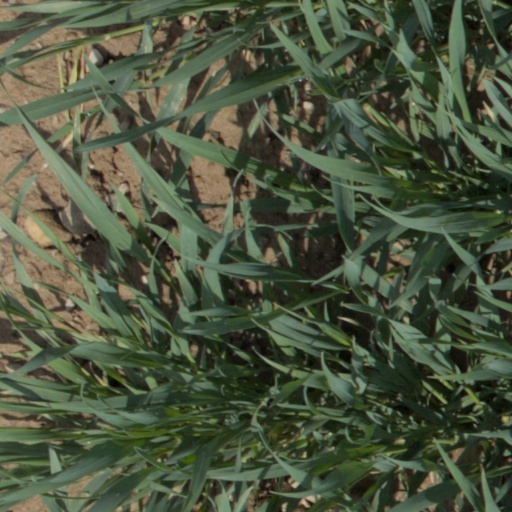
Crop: wheat